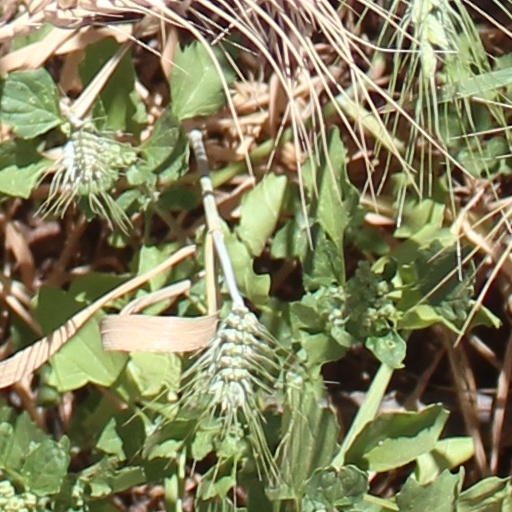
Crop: wheat